Art Deco in the United States

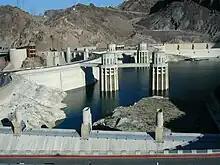
Hoover Dam, Arizona/Nevada

The art deco style also lended itself well to furniture. Consistent with many other household objects and buildings, furniture during this period became simplified, yet pleasing to the eye. This included metal bars as chair support, rounded feet, and decorated edges, all coming together to create a complex simplicity.